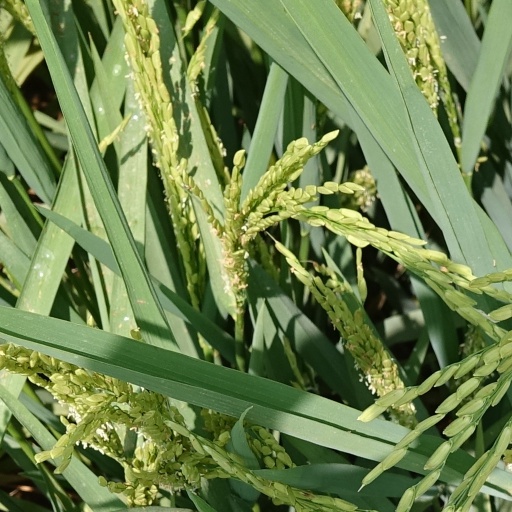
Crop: rice